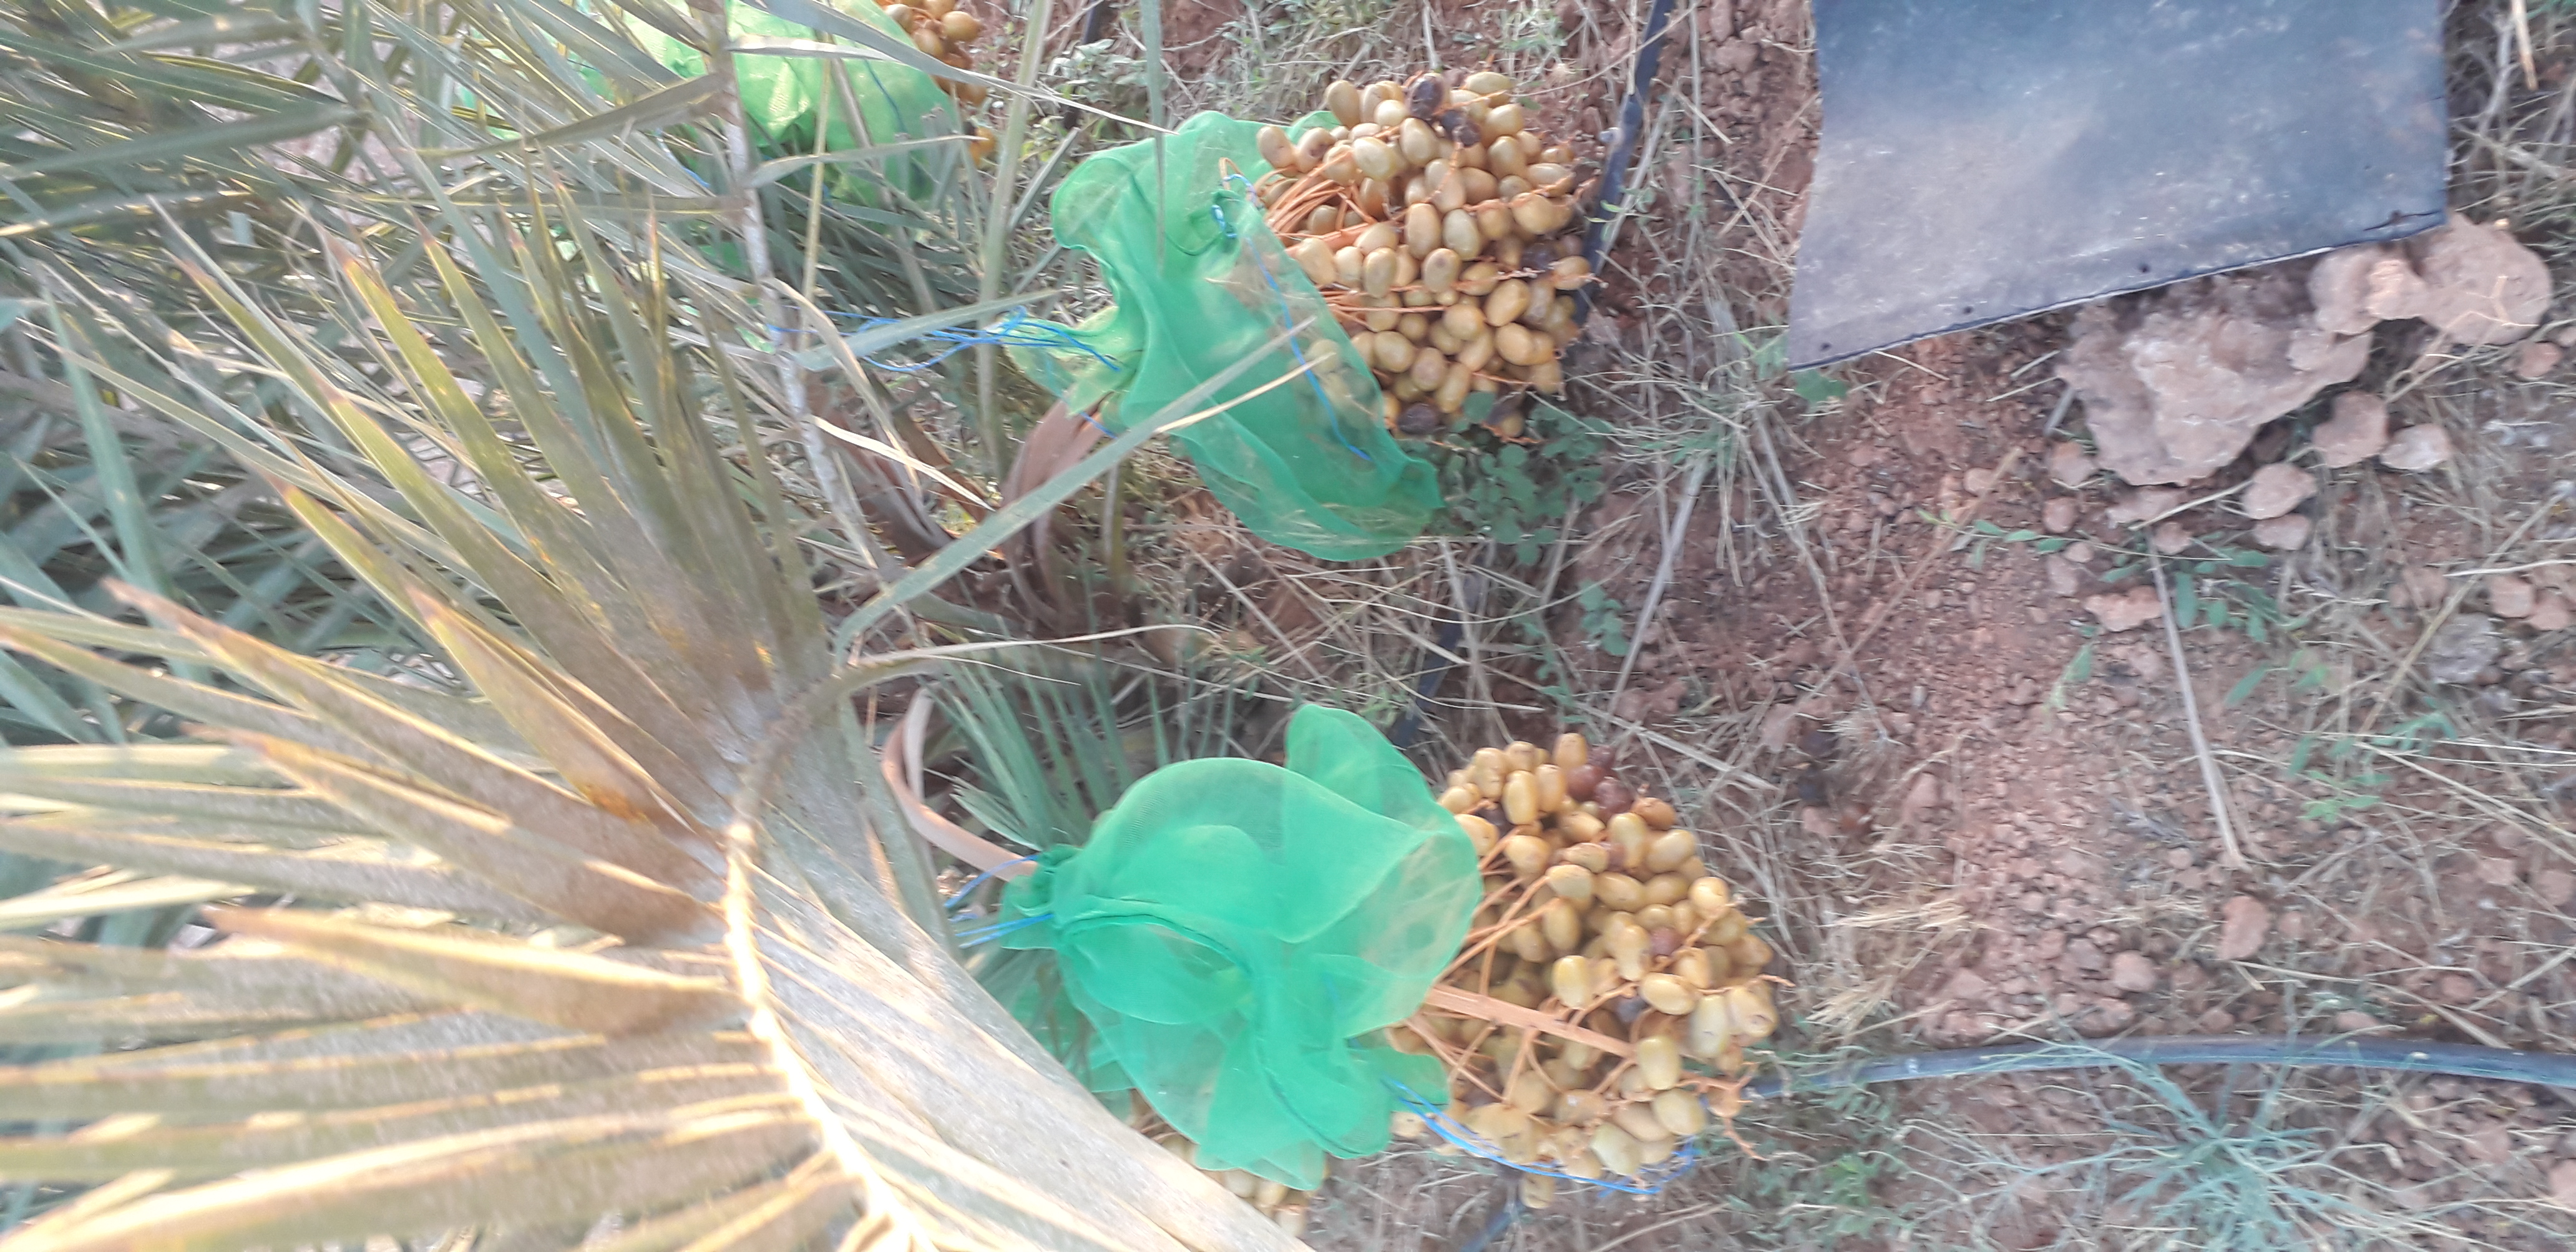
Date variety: Boufagous